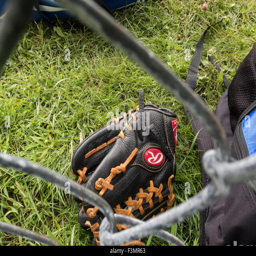
baseball glove on the ground as seen through a chain link fence